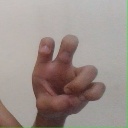
अक्षर: छ